St James' Park

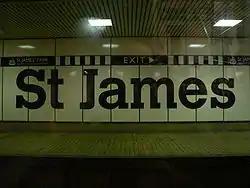
The name of the Metro station as displayed in St James Metro station

St James' Park is spelt with "James'" featuring one "s" and an apostrophe mark, as seen on the signage of the St James' Park steps outside the entrance to the stadium, and signage inside the adjacent Metro station. The use of an apostrophe is in contrast with the name of the Metro station itself, which is signed as "St James" Metro station, and with the street signs of the nearby "St James" Street and "St James" Terrace. Further, the use of one "s" and an apostrophe mark differs from the common convention of adding a second "s" to monosyllabic possessives ending in s, as is the case with the well-known public space in London: St James's Park.